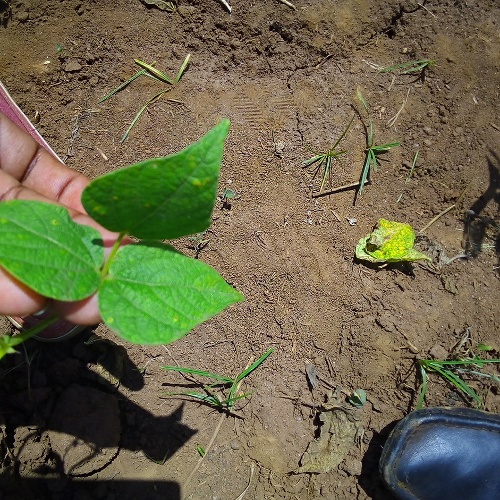
Leaf condition: bean_rust